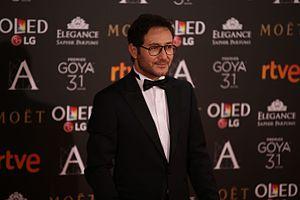
Carlos Santos, né en 1977 à Murcie, est un acteur espagnol.